History of Mogadishu

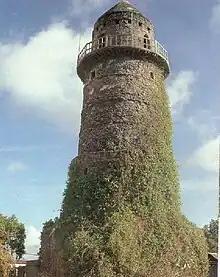
Almnara Tower, Mogadishu

In the early 13th century, Mogadishu along with other coastal and interior Somali cities in southern Somalia and eastern Abyissina came under the Ajuran Sultanate control and experienced another Golden Age. By the 1500s, Mogadishu was no longer a vassal state and became a full fledged Ajuran city. An Ajuran family, Muduffar, established a dynasty in the city, thus combining two entities together for the next 350 years, the fortunes of the urban cities in the interior and coast became the fortunes of the other.